Jirón Moquegua

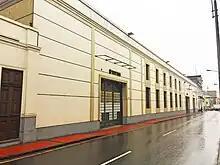
Tottus store on block 4

Jirón Moquegua is a major street in the Damero de Pizarro, located in the historic centre of Lima, Peru. The street starts at its intersection with the Jirón de la Unión and continues until it reaches the Plaza Dos de Mayo.